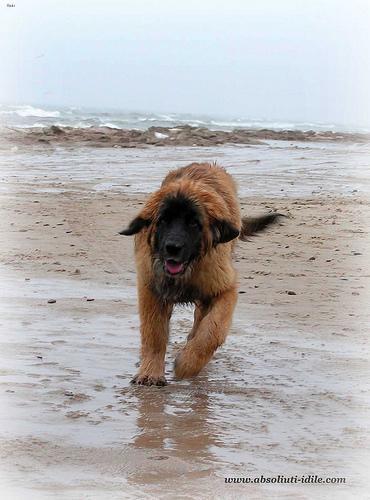
leonberger